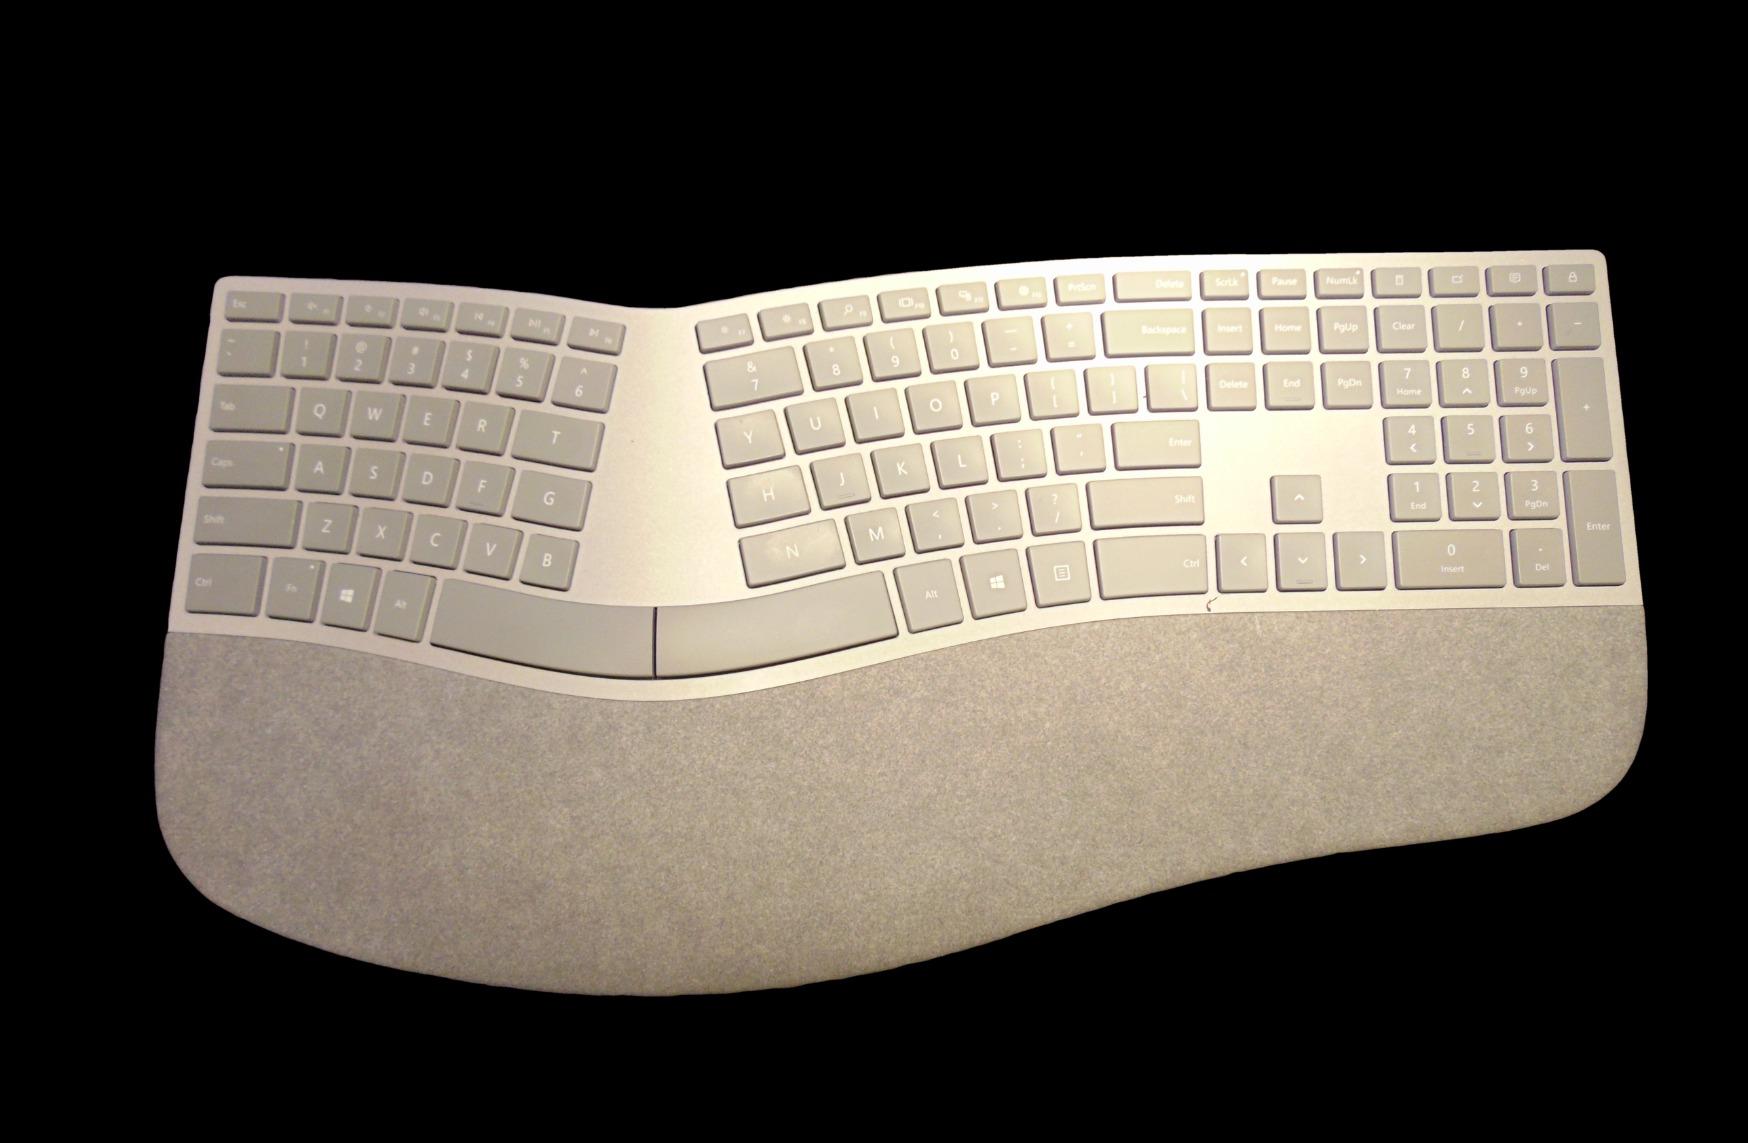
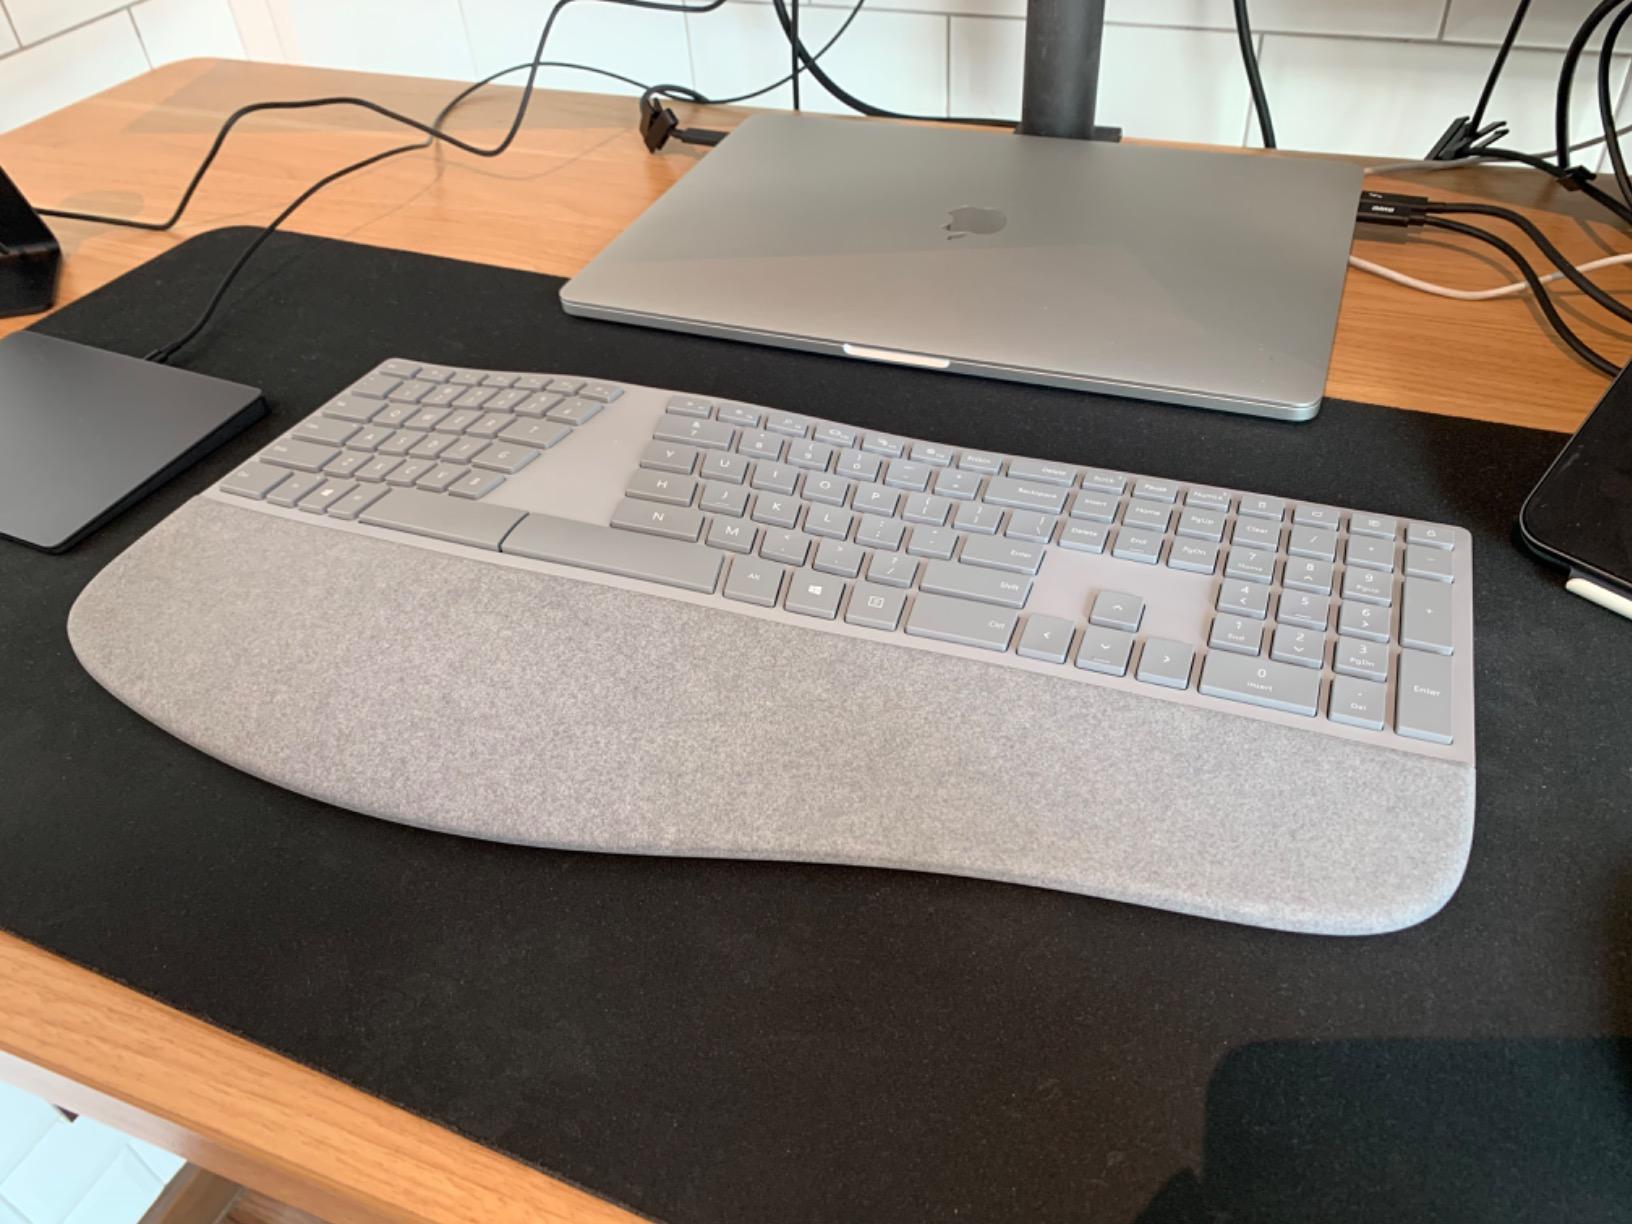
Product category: keyboard
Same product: yes